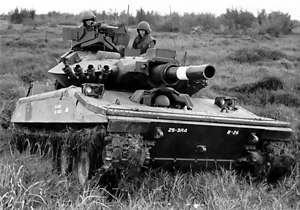
Stormartilleri / Senere anvendelse
Sheridan
Stormartilleri er en kanon eller haubits, som er monteret på et motorkøretøj eller pansret chassis. Det er udformet til brug ved direkte beskydning som støtte for infanteri, når det angriber andet infanteri eller befæstede stillinger.